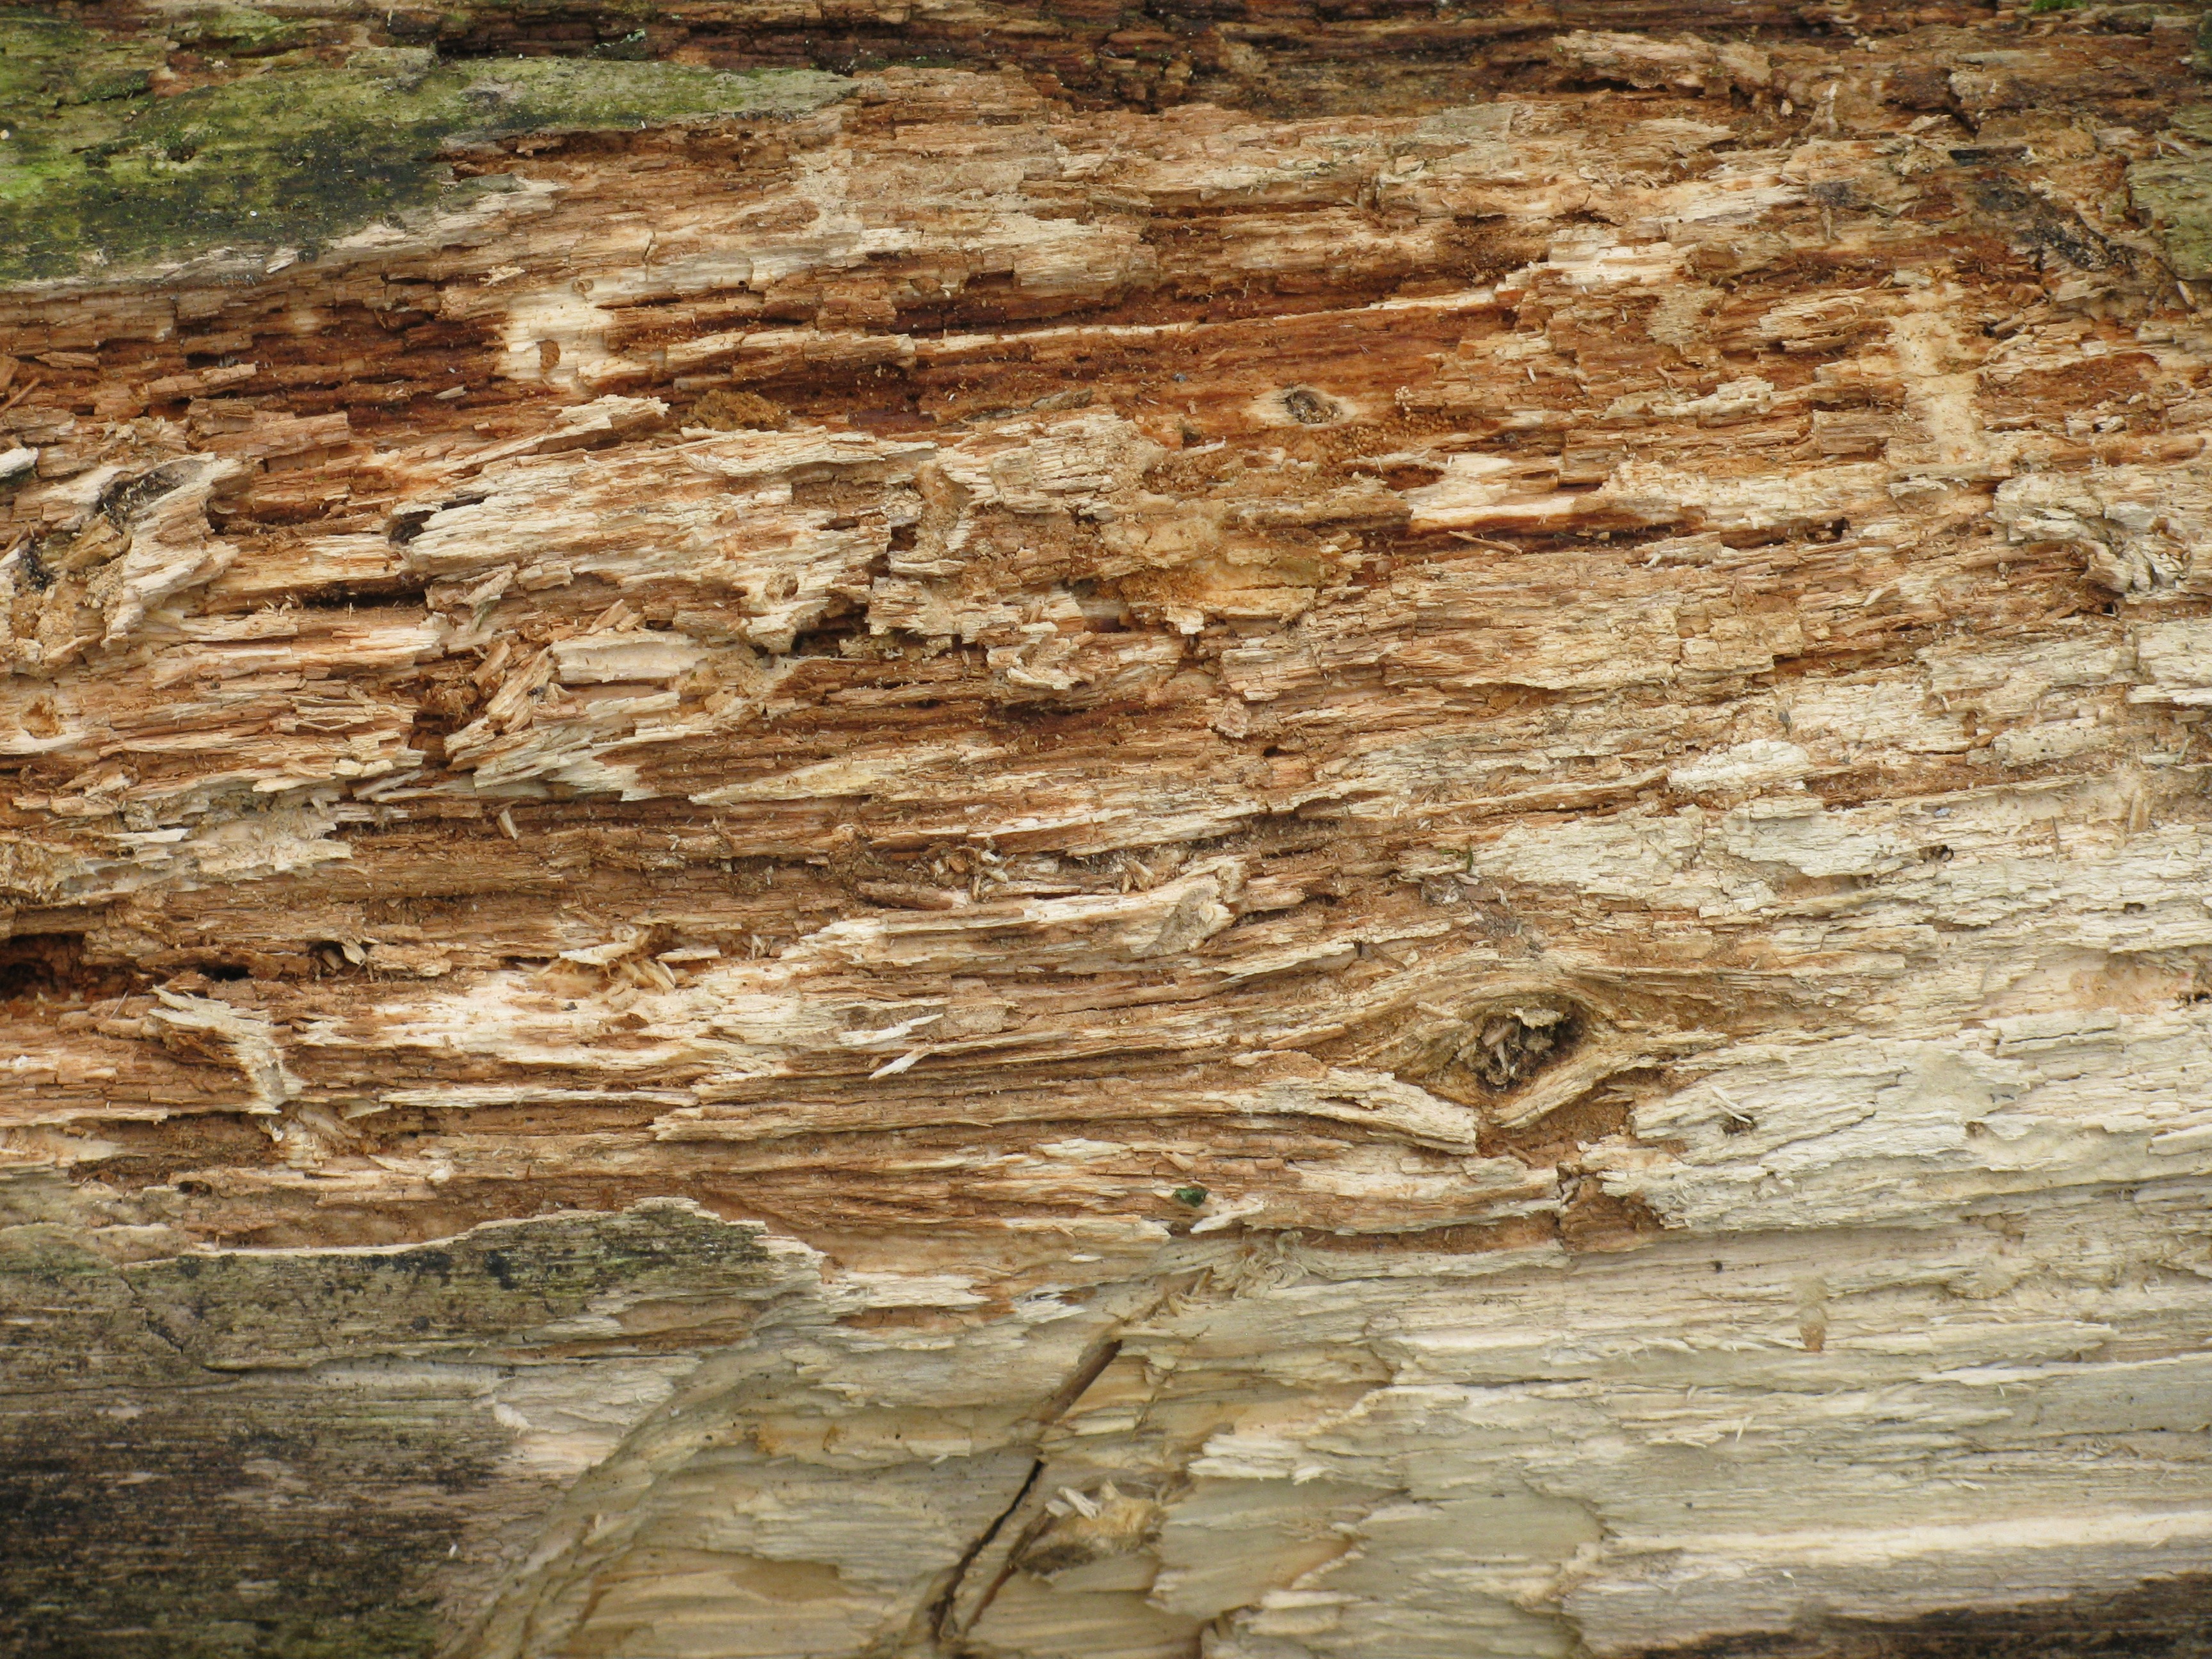
tree, nature, rock, wood, texture, trunk, wall, formation, brown, soil, stone wall, terrain, material, textured, background, geology, wooden, backdrop, bedrock, flooring